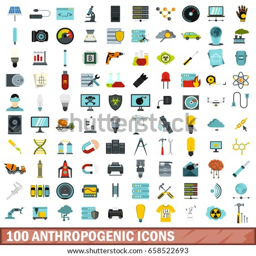
anthropogenic icons set in flat style for any design